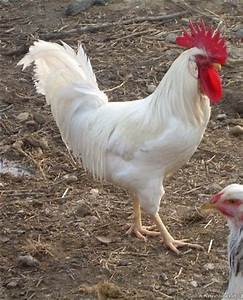
Label: gallina